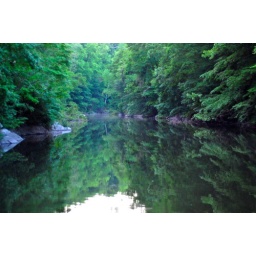
I've had my fair share of adventures on this tiny river in my town. There is no place like home